King Edward VII's Town Coach

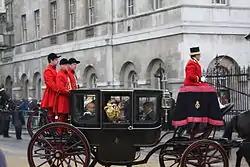
Edward VII's Town Coach conveying the maces at the State Opening of Parliament, 2008.

King Edward VII's Town Coach is a carriage of the Royal Mews, Buckingham Palace. Not being a state coach, it is much plainer than some of the other carriages kept at the Mews.